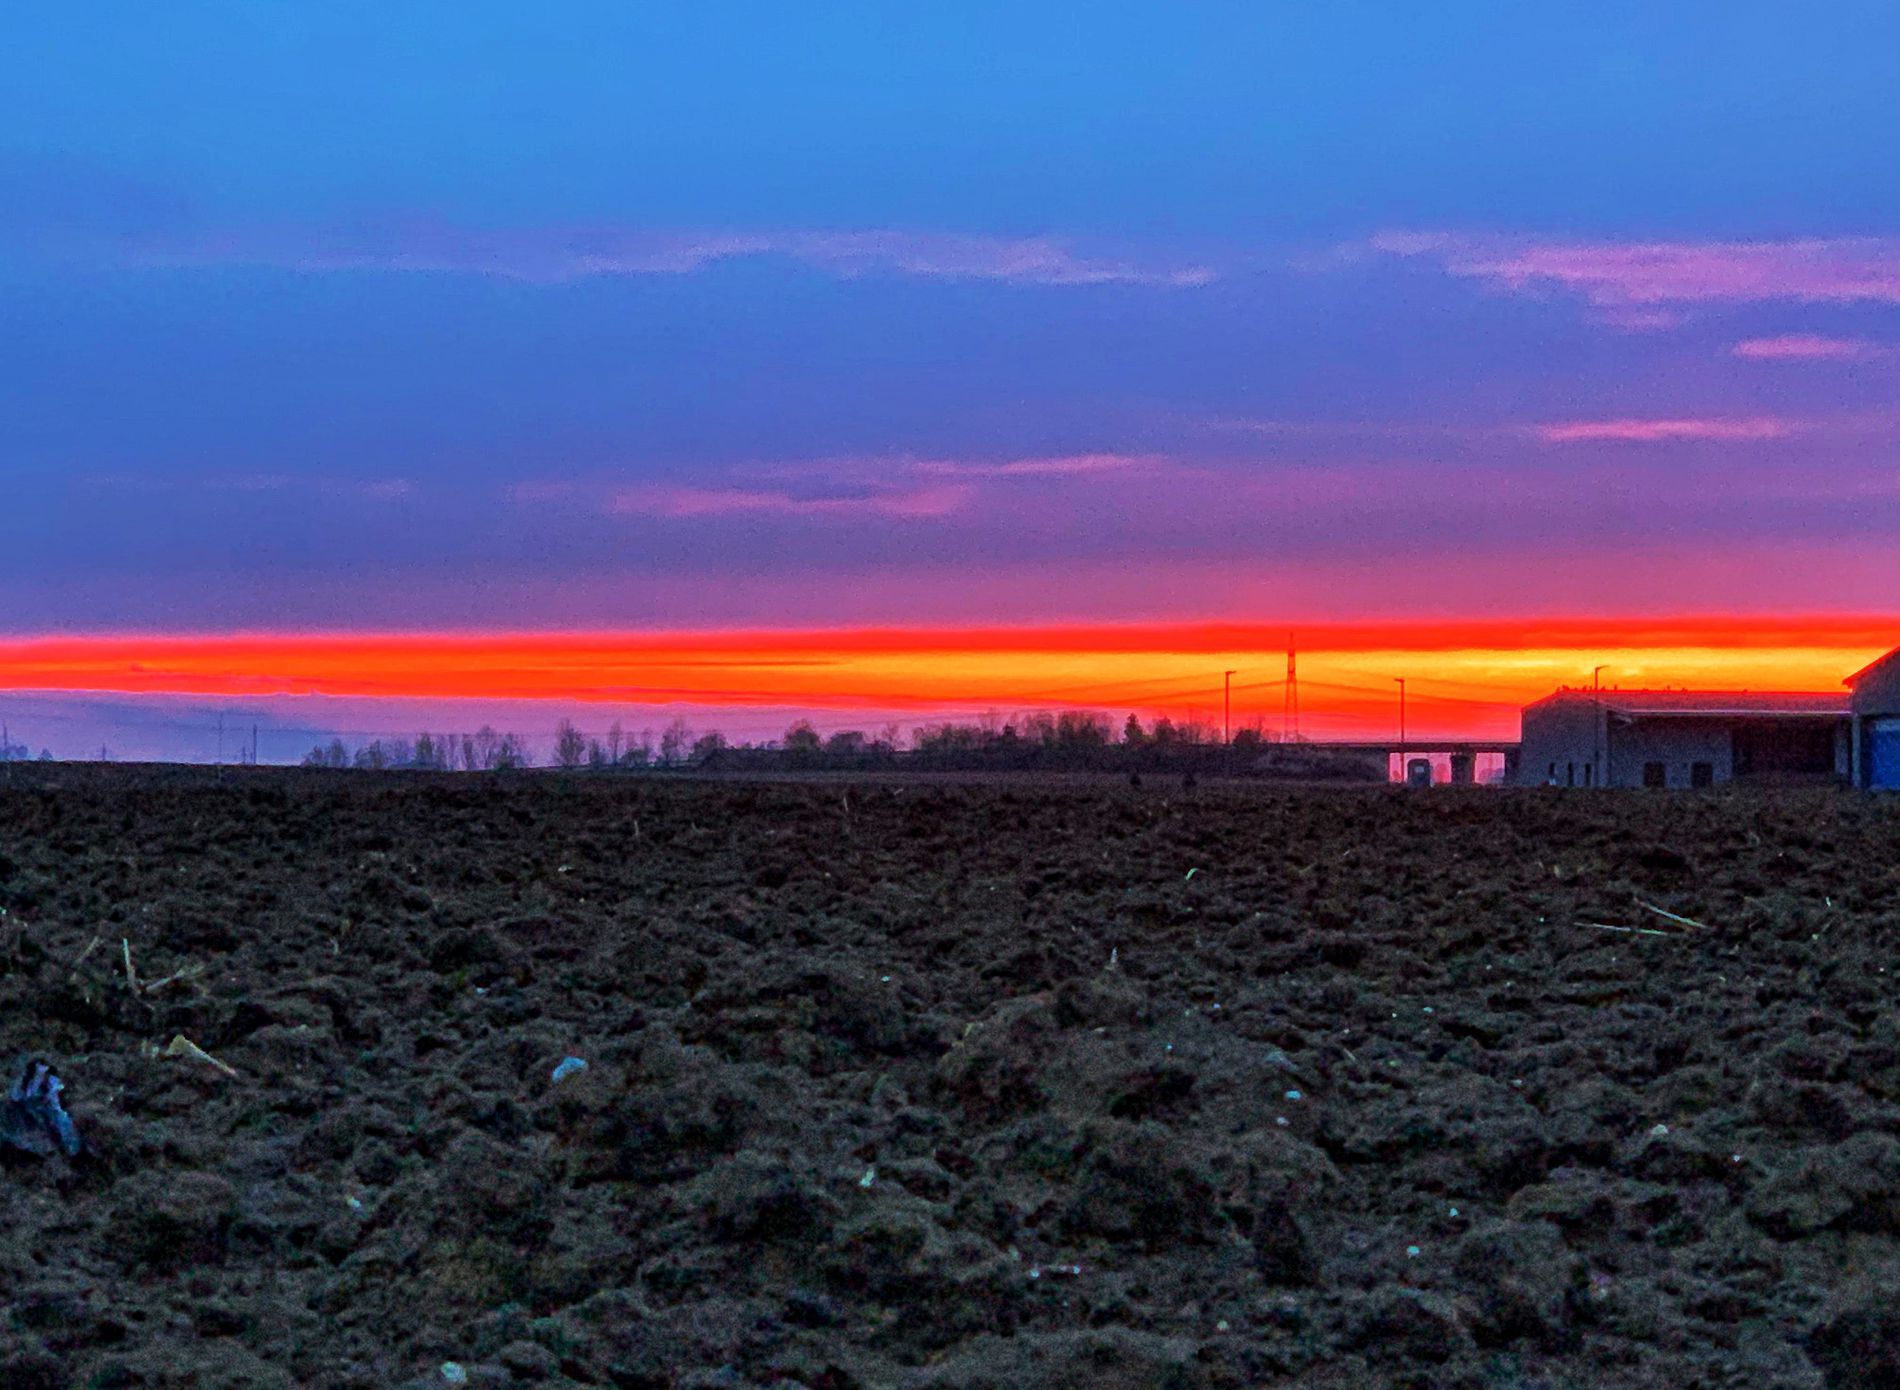
A Magnificent Sunset
he image shows a sunset over a rural field. The deep blue sky transitions to bright red and orange near the horizon. The background is a blurred view of the countryside.
A wide shot is captured from a low-eye-level angle, showing a stunning sunset, with its bright red and orange colors contrasting against the deep blue sky. The atmosphere is dramatic and serene.
Labels: Nature, Outdoors, Sky, Architecture, Building, Shelter, Horizon, Countryside, Hut, Rural, Soil, Scenery, Ground, Sunset, Animal, Bird, Person, Housing, Sunrise, Landscape, House, Land
Camera: Apple iPhone XS Max
Lens: iPhone XS Max back dual camera 6mm f/2.4
Aperture: F2.4
Exposure: 1/60 sec
ISO: 320
Focal length: 6